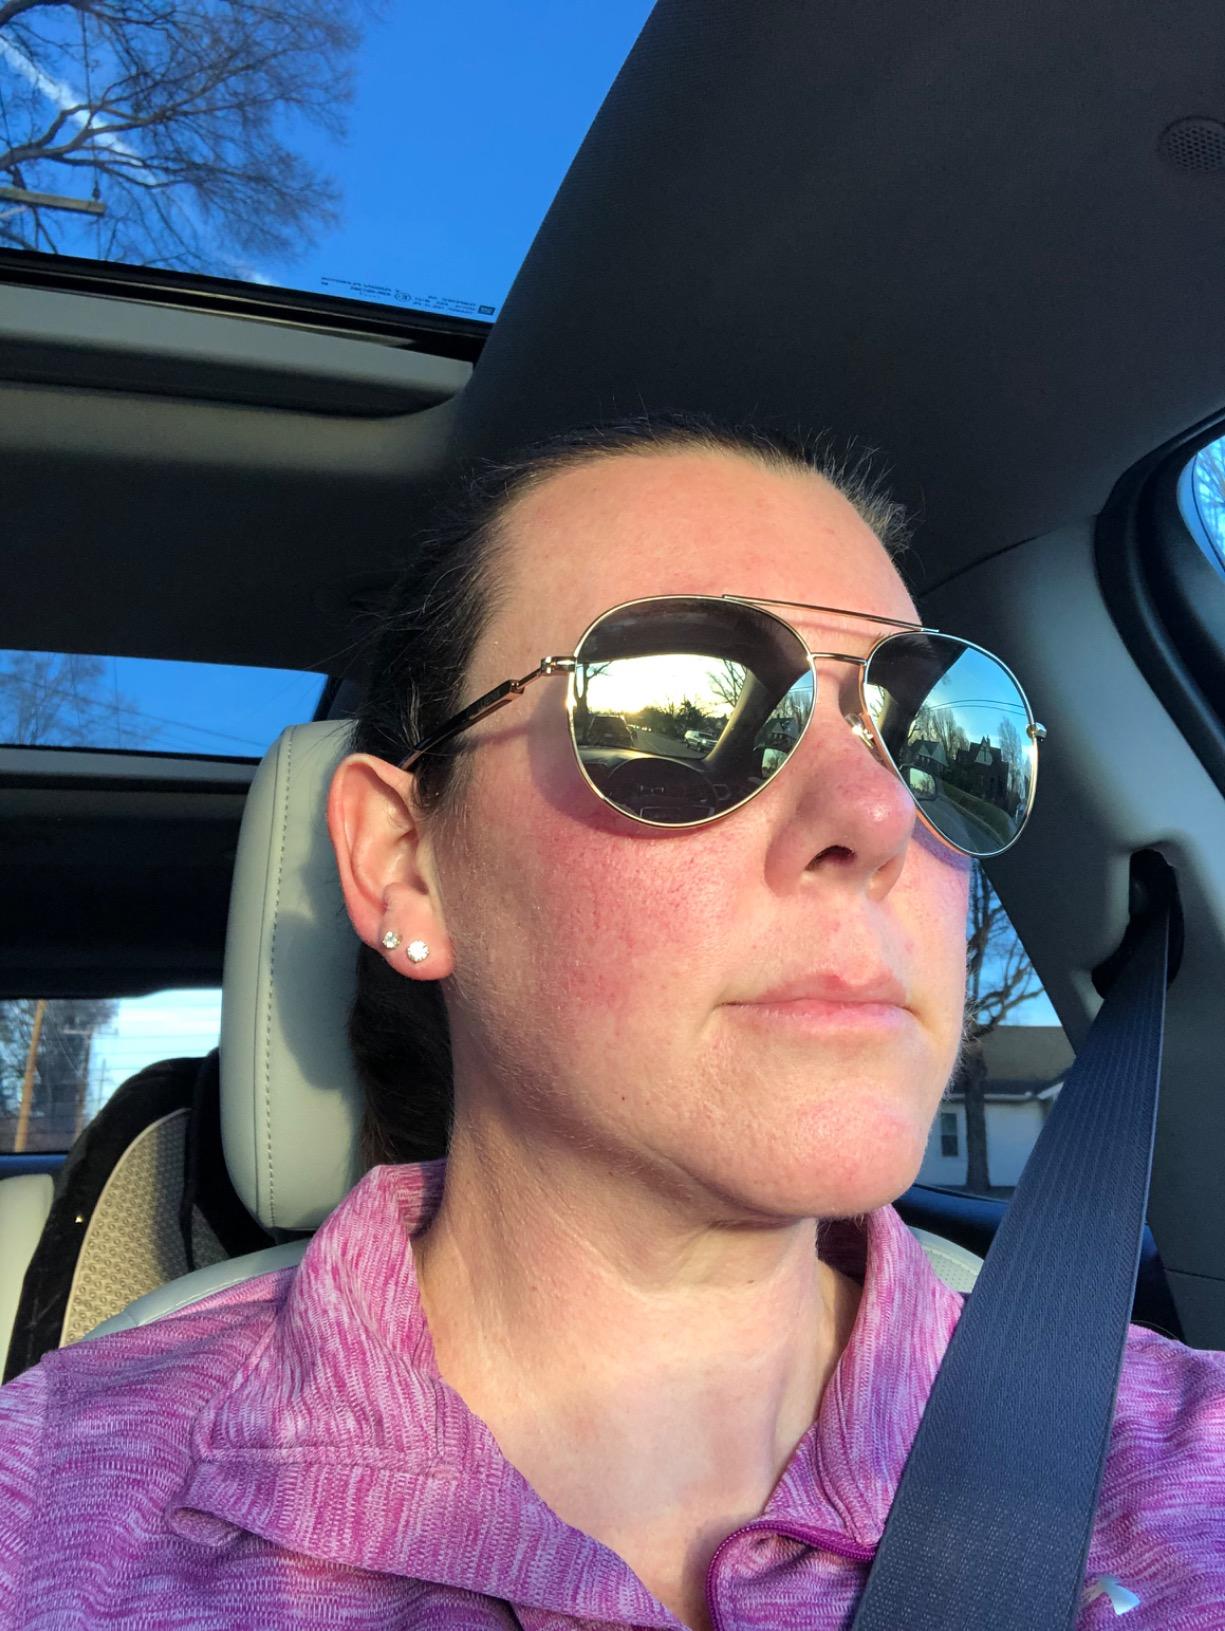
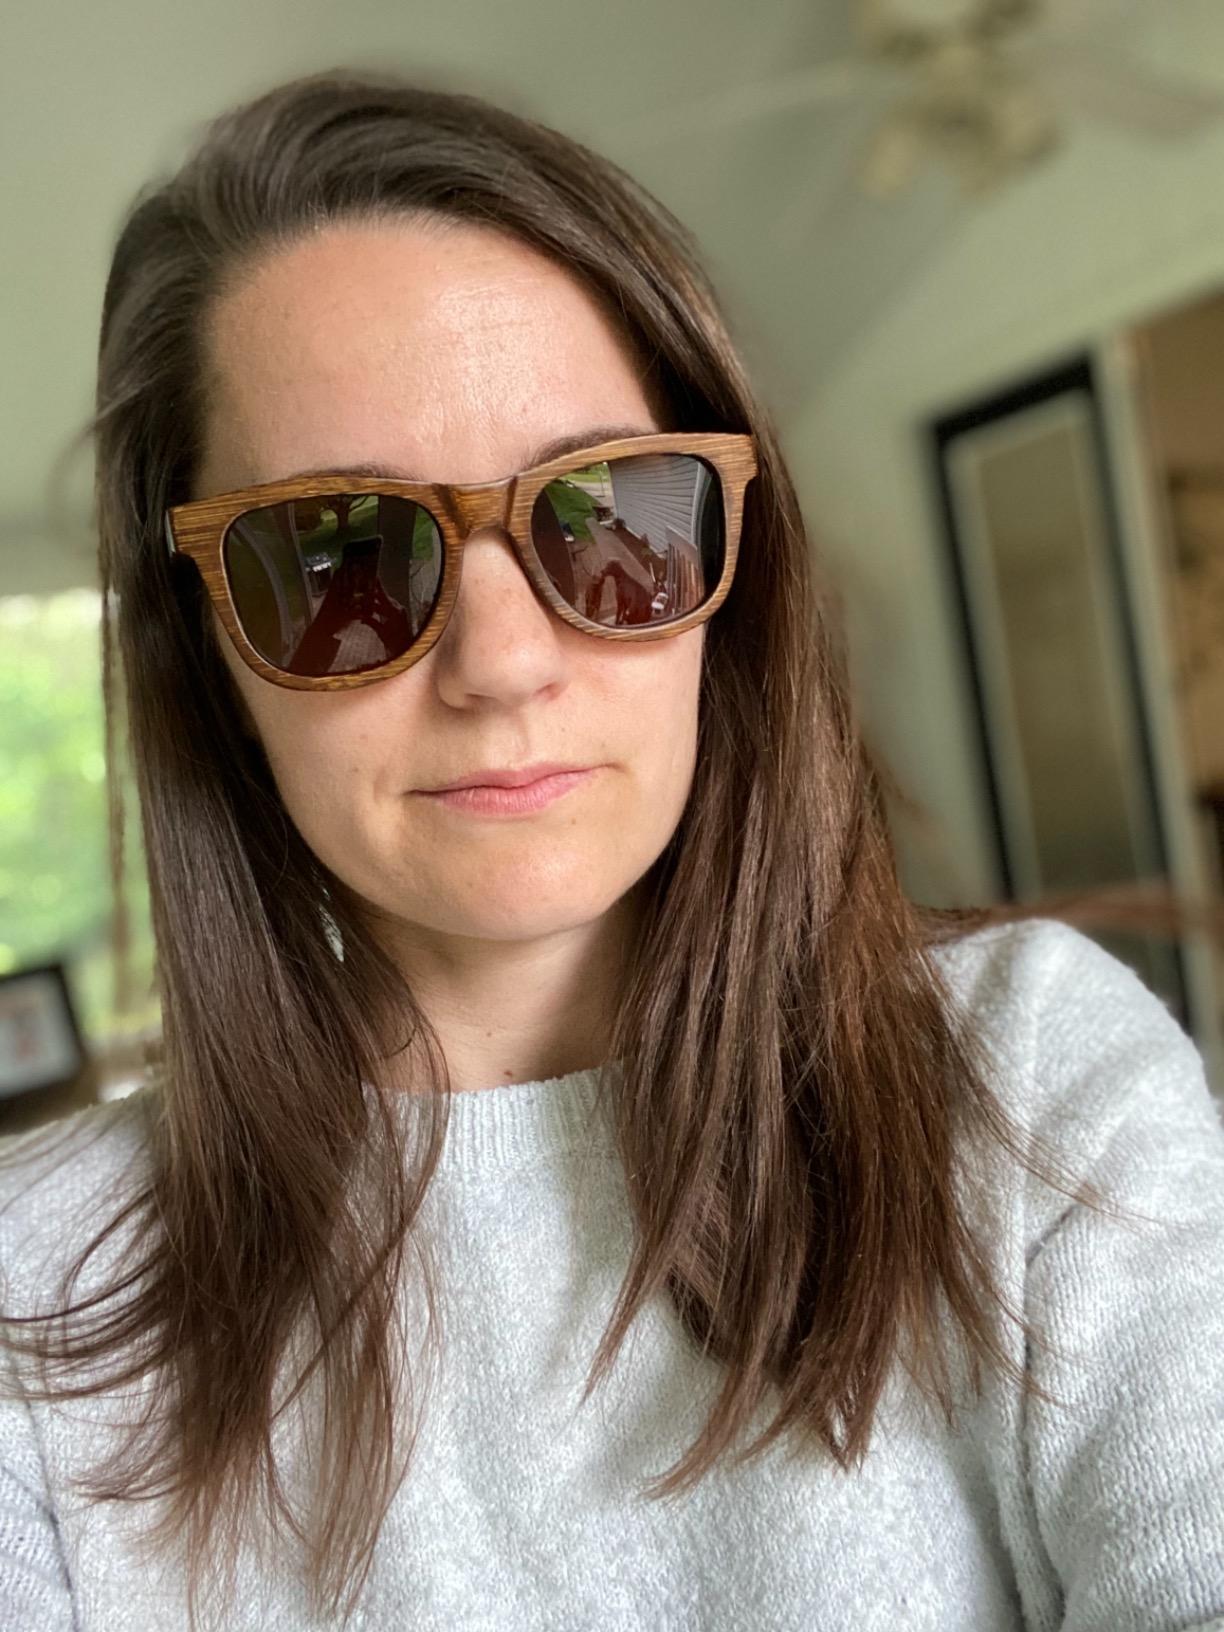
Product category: accessories_sunglasses
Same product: no